Uprising: Join or Die

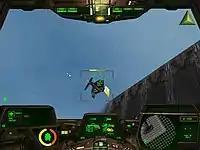

Missions in "Uprising"s single-player campaign are structured around building and fortifying bases in order to amass enough offensive capability to attack, defeat, and claim enemy bases. Unlike many RTS games, bases must be built upon predetermined points on the map. By positioning the Wraith over a claim square, players can call down a Citadel, which allows for additional structures to be built at that location. The number of structures that can be built at any one control point can vary, and the resources that can be drawn from them are likewise finite. In order to augment resource generation and building capacity past what is currently available to them, players must scout and claim additional base locations, often by force. A scenario will typically end once all base locations are under player control, though occasionally missions will have other objectives as well. After each mission, the player is granted currency with which to upgrade units, structures, and their Wraith.